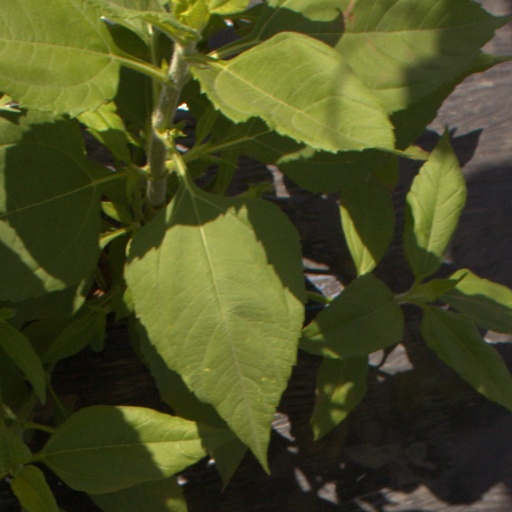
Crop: Jerusalem artichoke